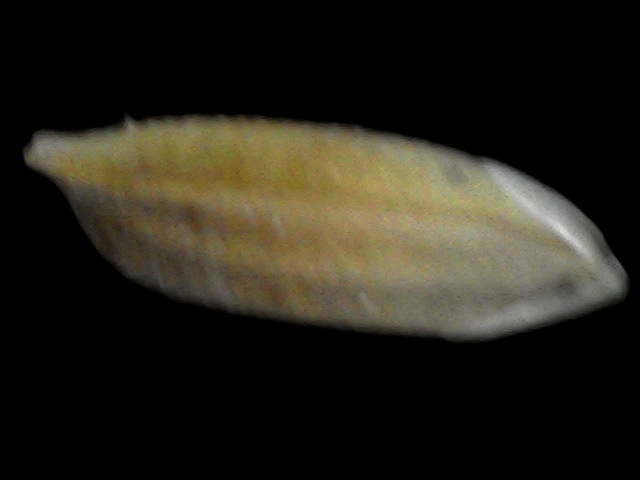
Rice variety: Bd91